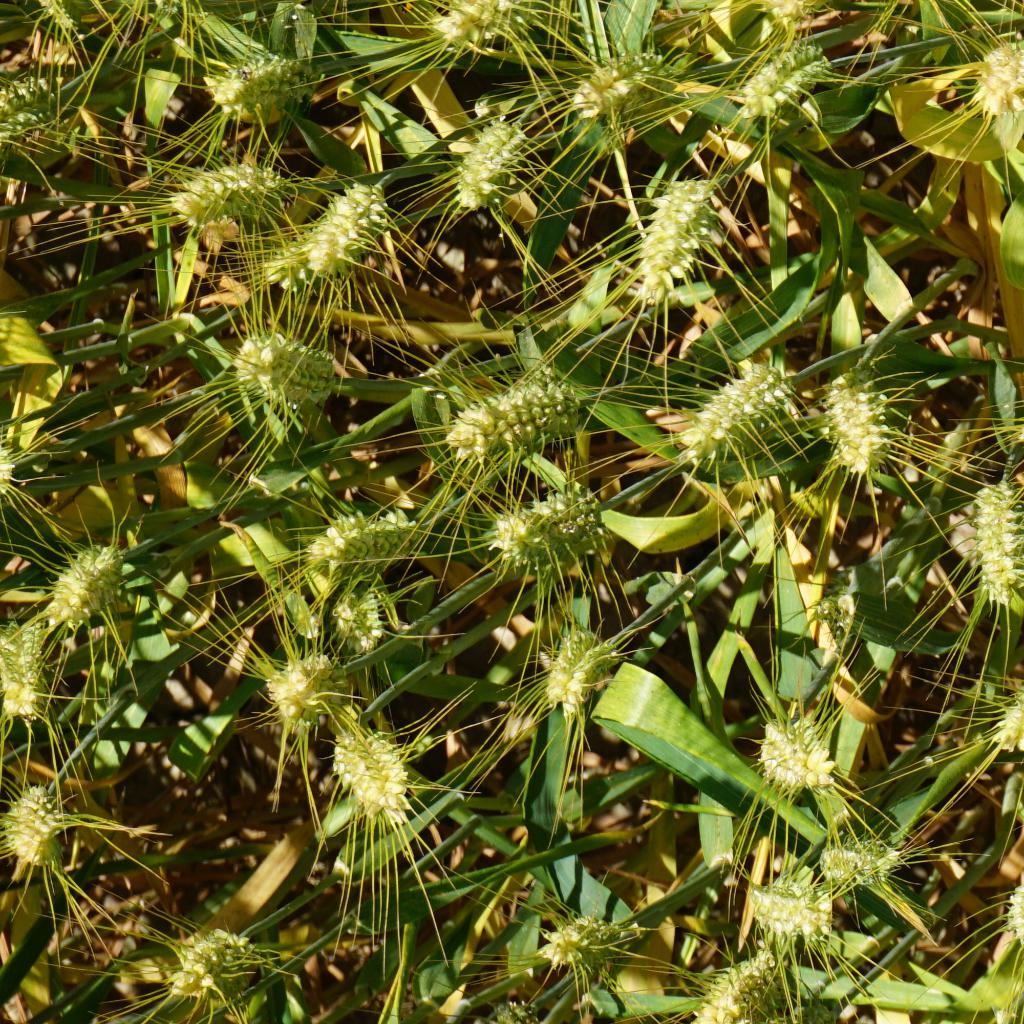
Country: France
Location: Gréoux
Wheat development stage: Filling - Ripening